Monster (Kanye West song)

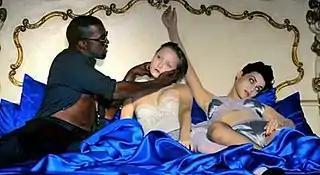
A screenshot of one of the scenes in the video described as disturbing. West rearranges the bodies of two seemingly dead models in a bed with satin sheets.

"She switches up her delivery repeatedly over the course of 31 bars, veering between cartoonish sweetness and unhinged villainy. She dramatizes the jarring dynamic shifts in the clip by appearing as a fanged dominatrix torturing a far more innocent version of herself in a neon pink wig and frilly white dress. It's a brilliant visual take on a breathtakingly badass verse, but really, they could've just focused in on her incredible facial expressions and called it a day. She's just that entertaining to watch."